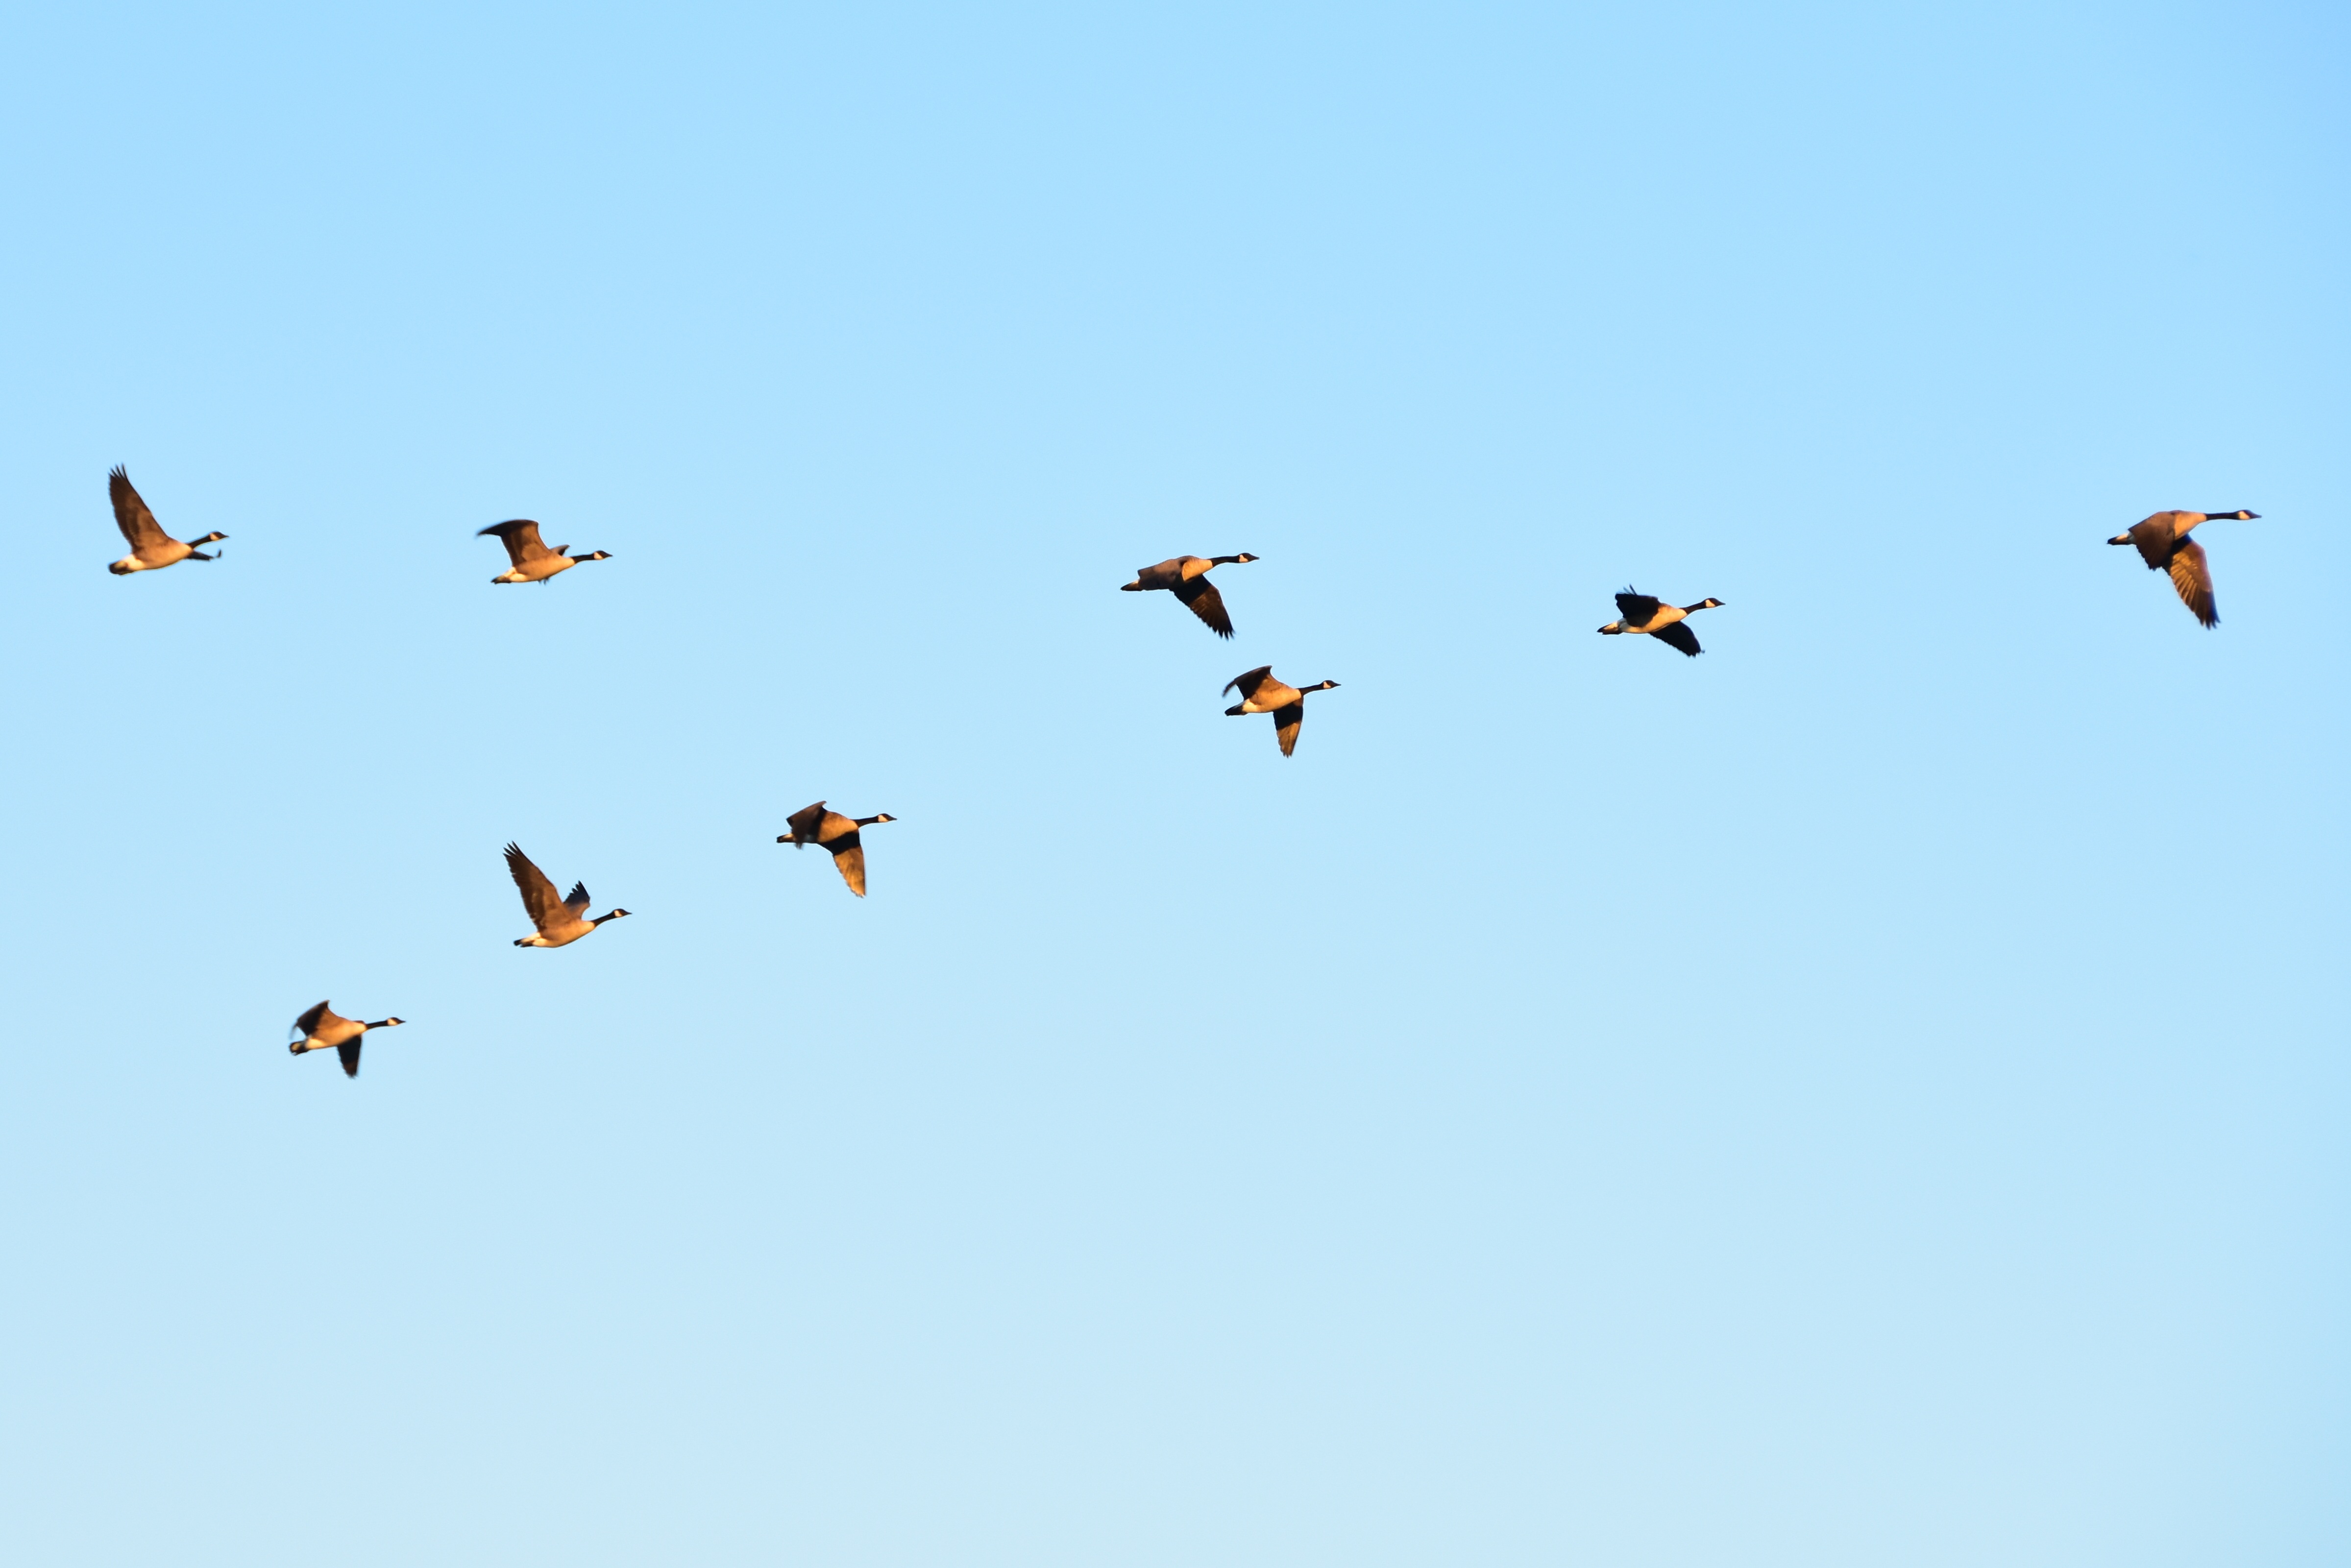
bird, wing, sky, air, flock, fly, flight, fauna, birds, geese, crane, water bird, bird migration, animal migration, ducks geese and swans, crane like bird